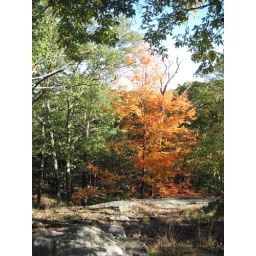
First tree in the whole forest that turned colors so far this Autumn.